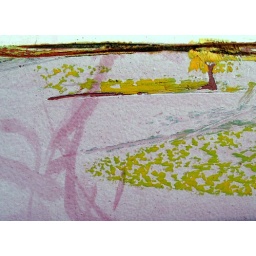
tree and flowers - landscape in the spring thaw